Stoolball

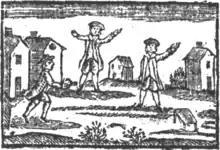
1767 Illustration of Stoolball in the children's book "A Little Pretty Pocket-Book"

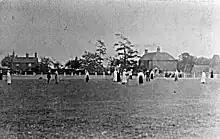
Stoolball game in 1902 in Nutley, East Sussex

Stoolball is attested by name as early as 1450. Nearly all medieval references describe it as a game played during Easter celebrations, typically as a courtship pastime rather than a competitive game. The game's associations with romance remained strong into the modern period. Written by William Shakespeare and the Sussex-born playwright John Fletcher, the comedy, "The Two Noble Kinsmen" used the phrase "playing stool ball" as a euphemism for sexual behaviour.